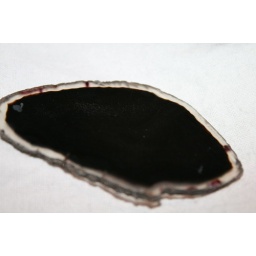
Dark, rich black center ringed by crystal clear agate